Queen (band)

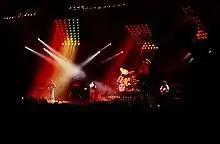
Queen performing in Norway during the Hot Space Tour in 1982

The single "Killer Queen" was written by Mercury about a high-class prostitute. It reached number two on the British charts, and became their first US hit, reaching number 12 on the "Billboard" Hot 100. The song was partly recorded at Rockfield Studios in Wales. With Mercury playing the grand piano, it combines camp, vaudeville, and British music hall with May's guitar. "Now I'm Here" was released as the second single, reached number eleven. In 2006, "Classic Rock" ranked "Sheer Heart Attack" number 28 in "The 100 Greatest British Rock Albums Ever", and in 2007, "Mojo" ranked it No.88 in "The 100 Records That Changed the World". It is also the second of three Queen albums to feature in the book "1001 Albums You Must Hear Before You Die".